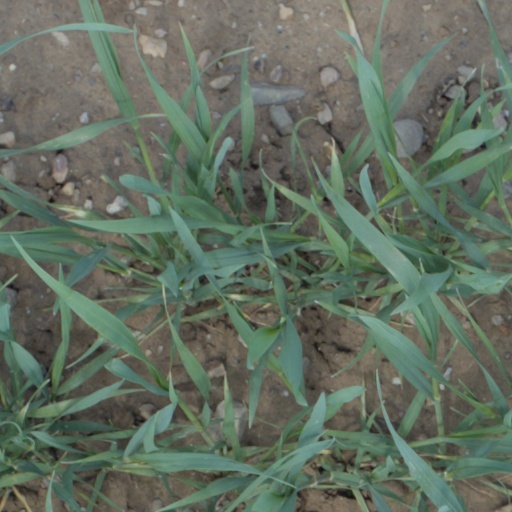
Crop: wheat